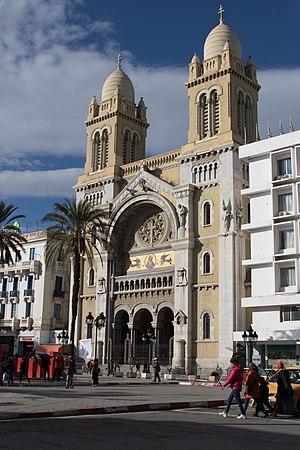
La place de l'Indépendance est une place de Tunis, capitale de la Tunisie.